Ladies Love Outlaws (Waylon Jennings album)

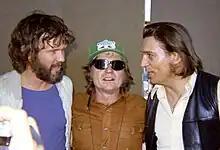
Outlaw country singers Kristofferson, Nelson and Jennings (L-R) at the "Dripping Springs Reunion" in March 1972

The title of the album originated from the song "Ladies Love Outlaws", written by singer-songwriter Lee Clayton. The composition mentions Jennings in one of its stanzas, describing his relation with his wife Jessi Colter: "Jessi liked Cadillacs and diamonds on her hands, Waymore had a reputation as a ladies man/Late one night her light of love finally gave a sign, Jessi parked her Cadillac and took her place in line." Clayton proposed that Jennings record the track, and Jennings decided to use it for the title of his next RCA Records release. Jennings' usual producer Chet Atkins was delegating the production of albums to other studio members so he could focus on his career as an artist so he assigned Danny Davis to produce the album. Davis' collaboration with Jennings ended when Jennings grew tired of Davis' conservative restrictions, took a gun into the studio and threatened to "shoot off the fingers" of the producer or any musician who would play a pickup note. Atkins replaced Davis with producer Ronny Light. Recording took place at RCA Victor's Nashville studio through 1971–72, with the exception of "Thanks", which was recorded in 1970. The album's liner notes were written by "Los Angeles Times" critic Robert Hilburn.